The Albino's Dancer

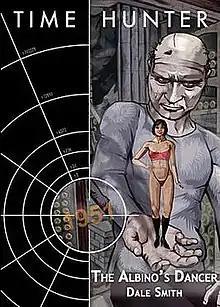

The Albino's Dancer is the ninth in the series of "Time Hunter" novellas, and features the characters Honoré Lechasseur and Emily Blandish from Daniel O'Mahony's "Doctor Who" novella "The Cabinet of Light". It is written by Dale Smith, author of the BBC Books Past Doctor Adventure "Heritage".